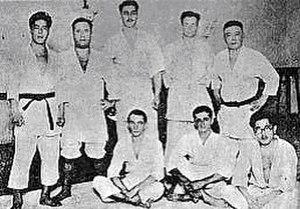
Les arts martiaux mixtes ou mixed martial arts, sont un sport de combat complet, associant pugilat et lutte au corps à corps. Les deux combattants peuvent utiliser de nombreuses techniques ; selon les fédérations, sont autorisées les techniques de percussion telles que coups de pied, de poing, de genou et de coude, mais aussi les techniques de corps à corps debout, de projections et de soumission et quelquefois des techniques particulières de percussion au sol.
Mitsuyo Maéda ou Mitsuo Maeda était un judoka japonais, également catcheur et lutteur. Il fut surnommé Count Combat ou Conde Koma au Brésil, surnom qu'il acquit en Espagne, en 1908. Son nom complet après sa naturalisation brésilienne était Otávio Mitsuyo Maeda. Avec Antônio Soishiro Satake, autre nippon naturalisé brésilien, il fit connaître le judo au Brésil, au Royaume-Uni, et dans d'autres pays.